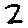
Label: 2